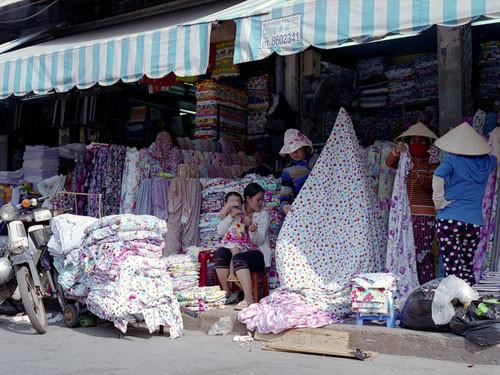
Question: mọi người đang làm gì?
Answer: đang xem hàng hóa